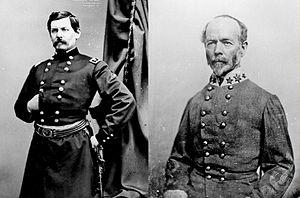
La campagne de la Péninsule était une opération militaire de grande envergure de l'Union, durant la guerre de Sécession, lancée dans le sud-est de la Virginie à partir de mars jusqu'à juillet 1862, la première offensive à grande échelle dans le théâtre militaire de l'Est. L'opération était une opération amphibie, menée par le major-général George McClellan, qui utilisa la tactique militaire de l'encerclement contre l'Armée des États confédérés en Virginie du Nord, et qui était destinée à capturer Richmond, la capitale des États confédérés. McClellan fut d'abord couronné de succès contre le tout aussi prudent général Joseph E. Johnston, mais l'émergence de l'agressivité du général Robert Lee transforma la bataille des Sept Jours qui suivit en une humiliante défaite de l'Union.